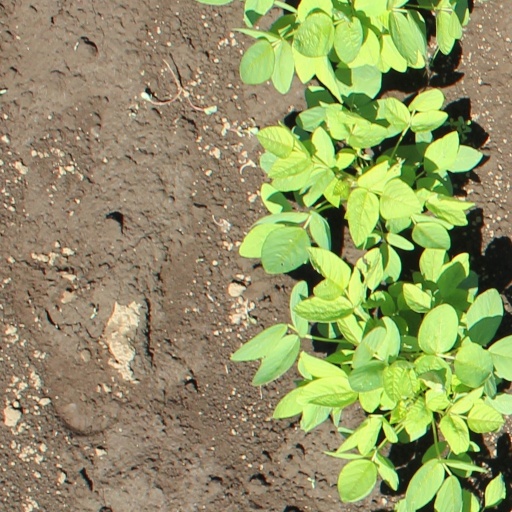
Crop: soybean